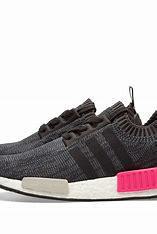
Brand: Adidas
Model: NMD_R1 Pk